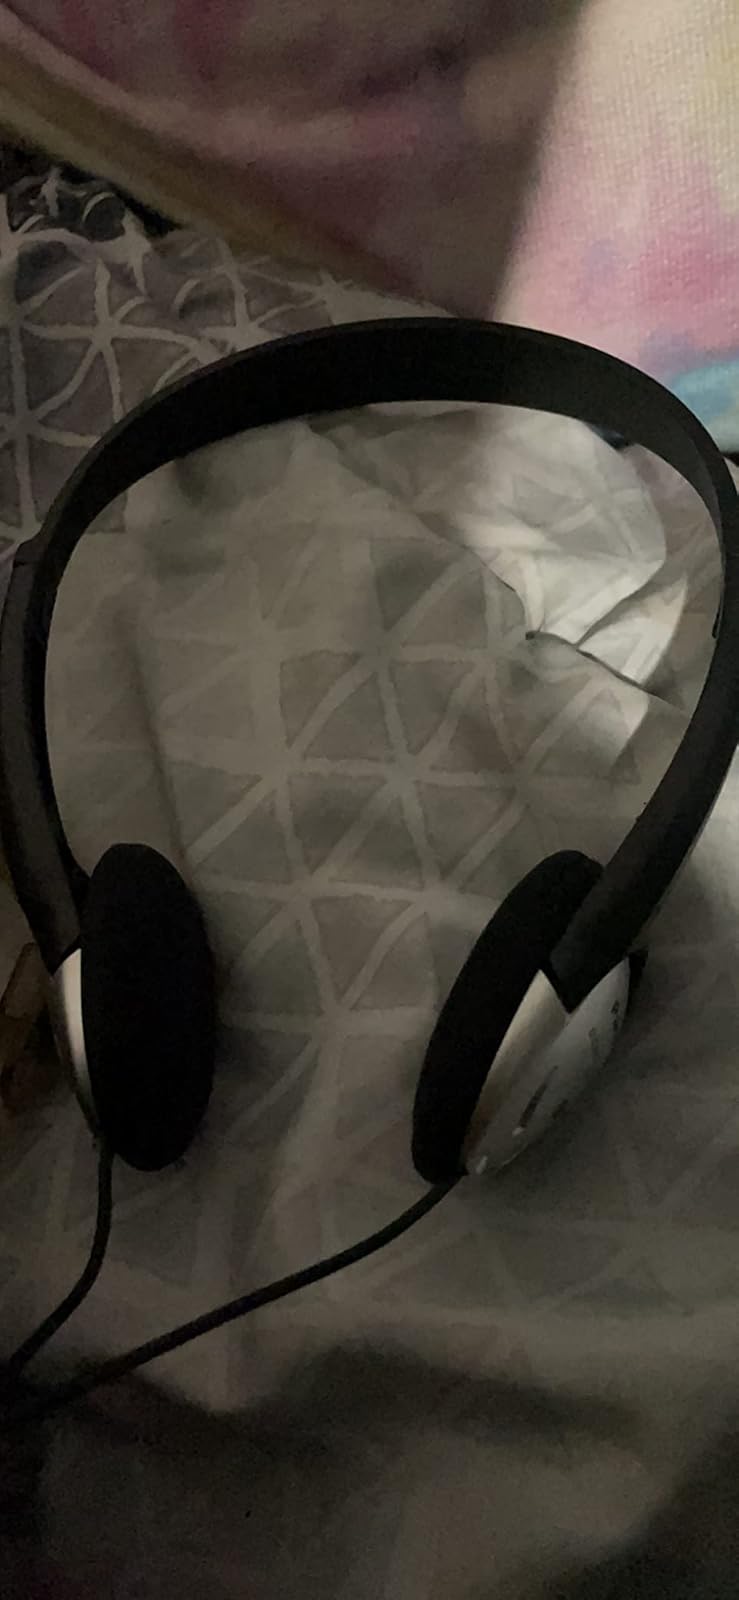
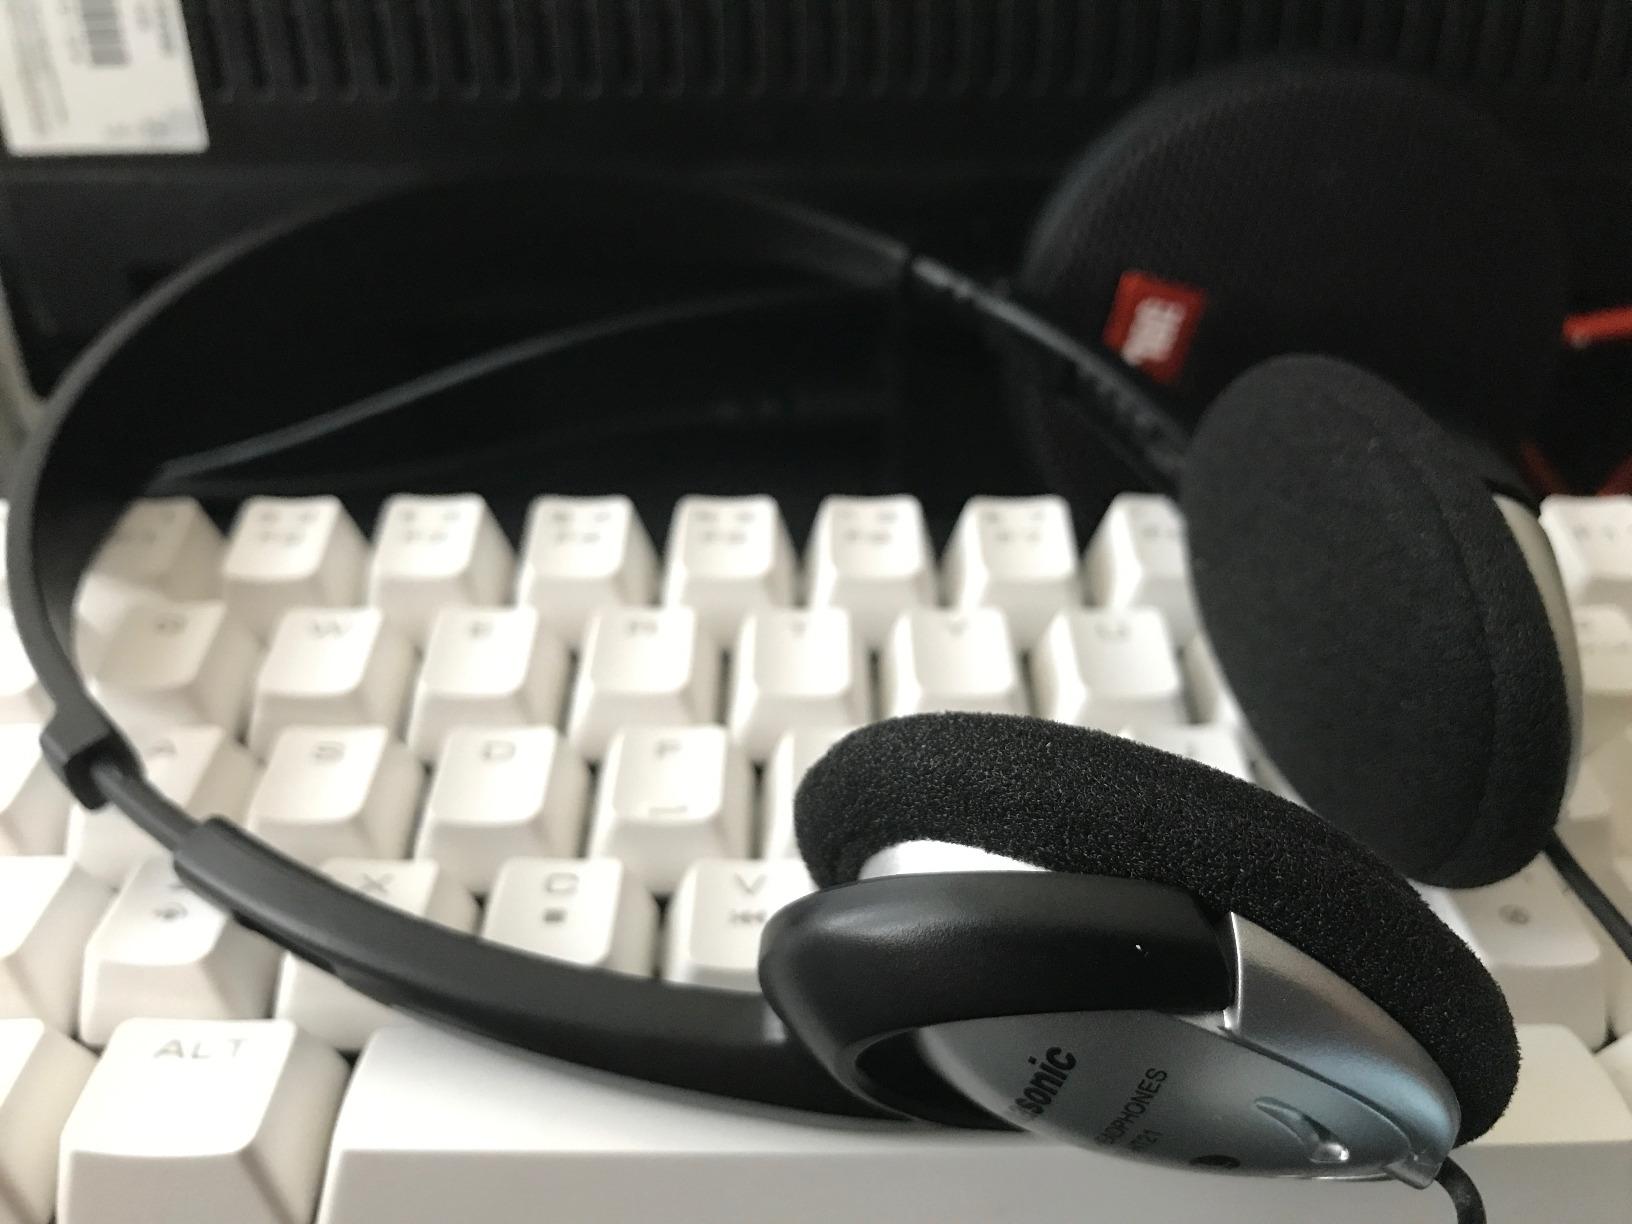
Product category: headphones
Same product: yes